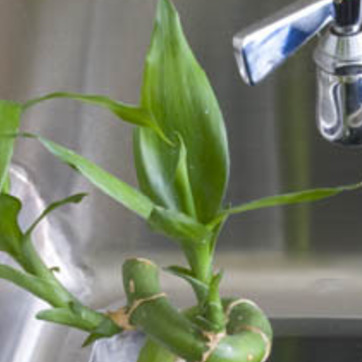
Material: foliage